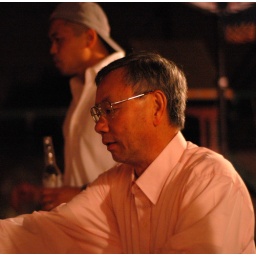
the man in the salmon shirt